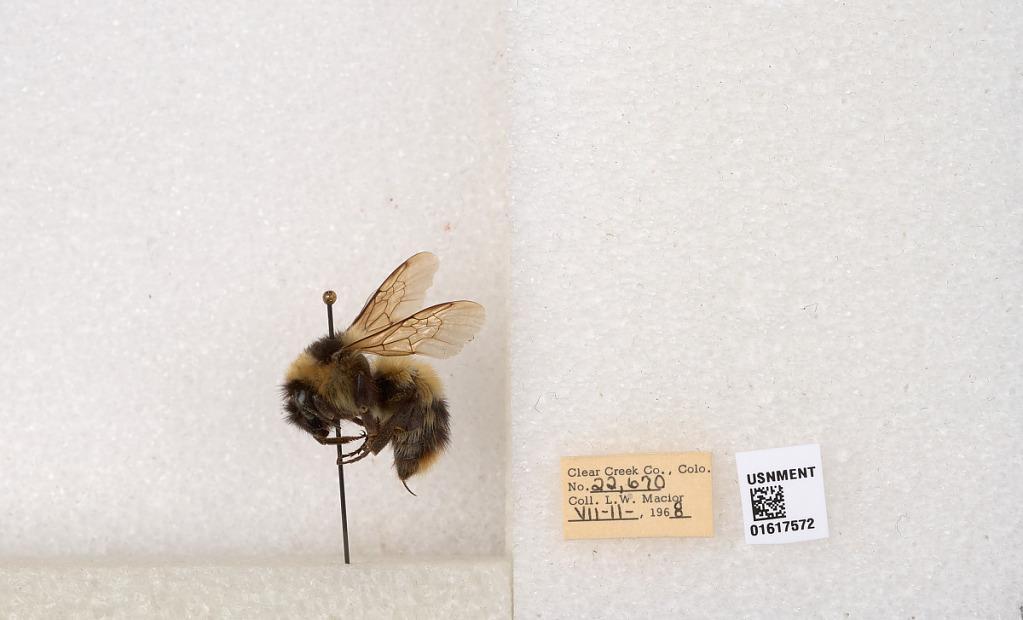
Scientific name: Bombus kirbyellus
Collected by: L. Macior
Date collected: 1968-7-11
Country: United States
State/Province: Colorado
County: Clear Creek
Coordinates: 39.6891, -105.644